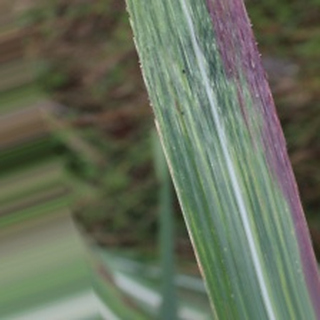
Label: sugarcane_bacterial_blight